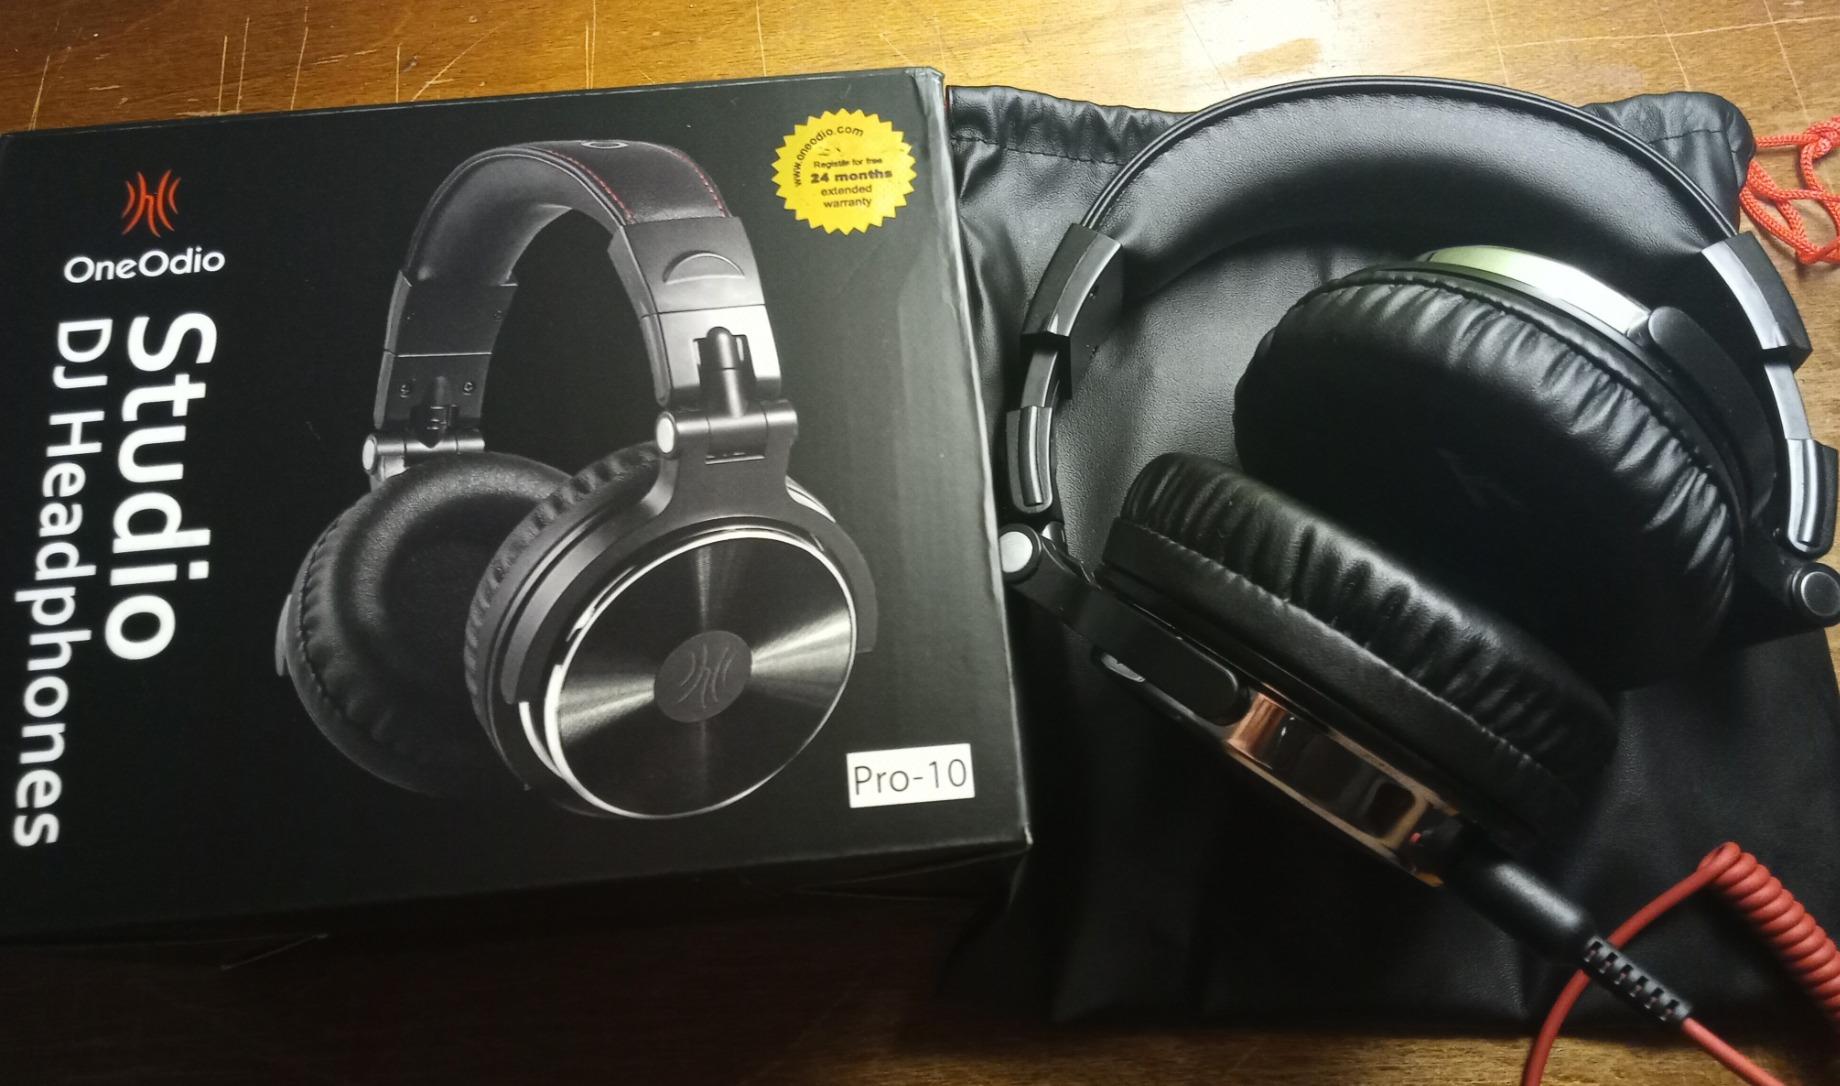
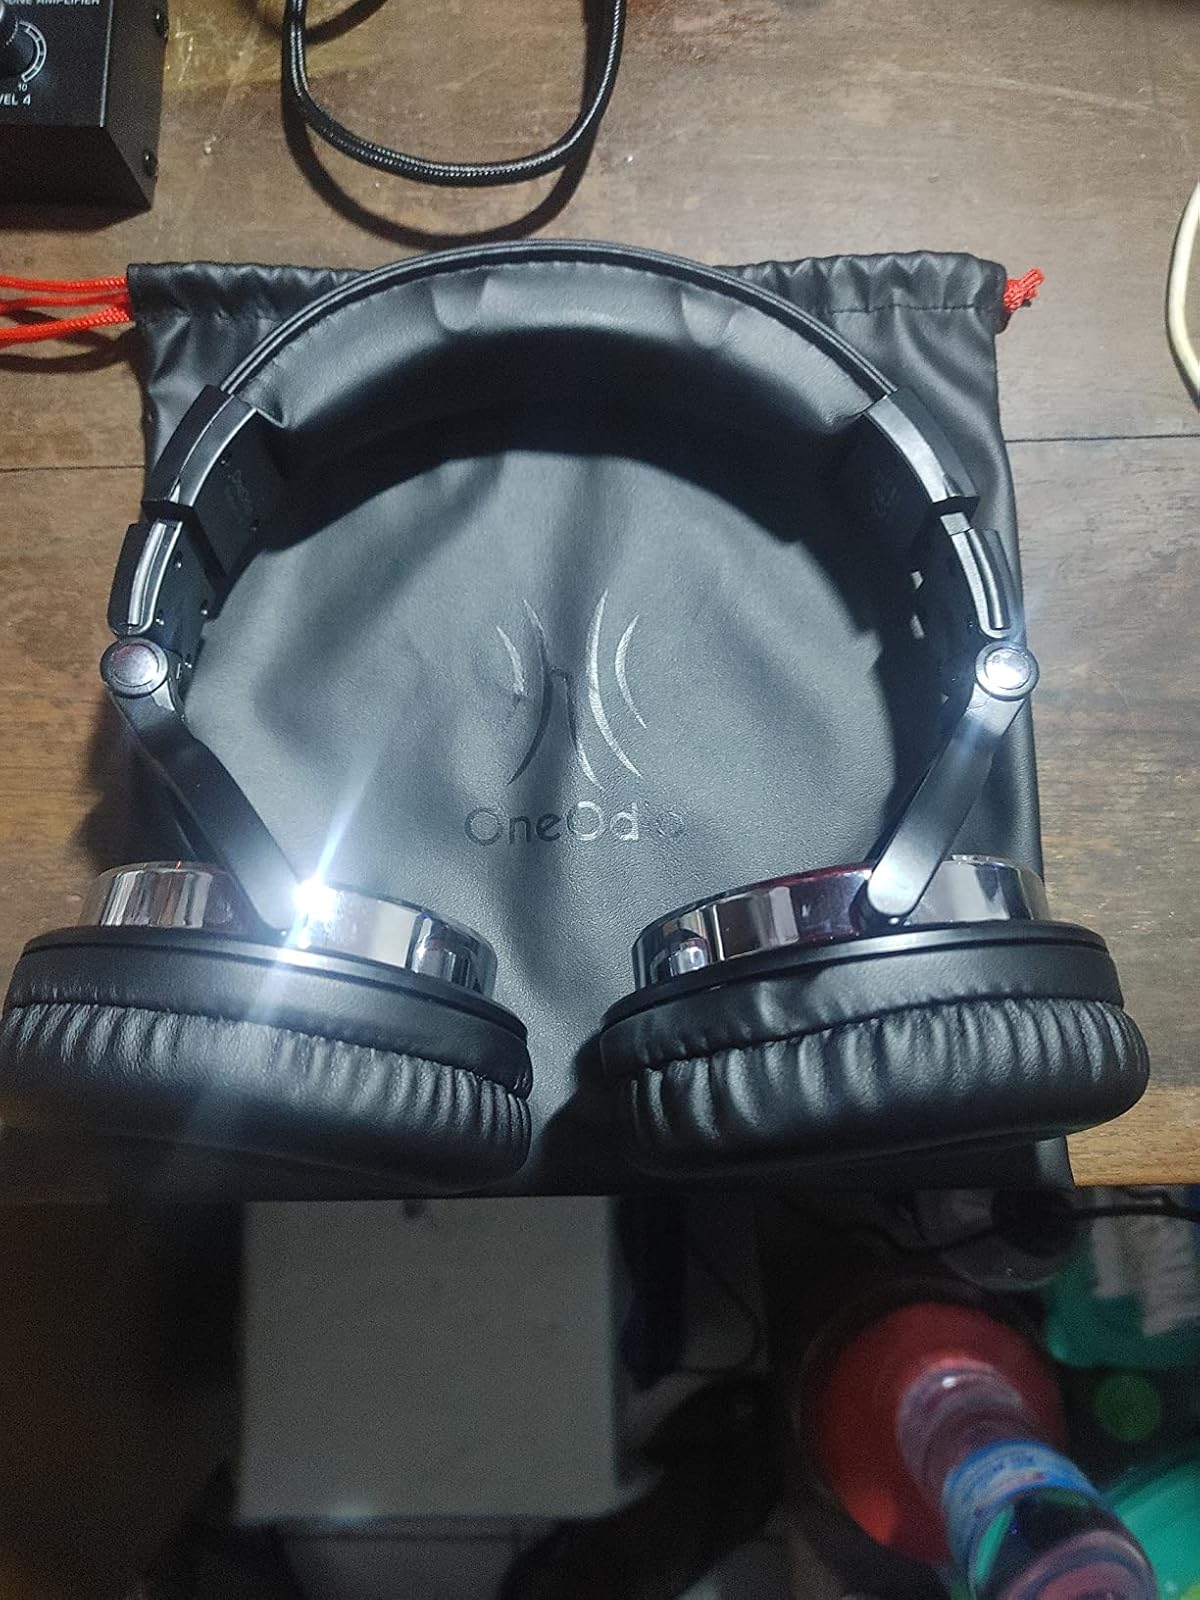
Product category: headphones
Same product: yes